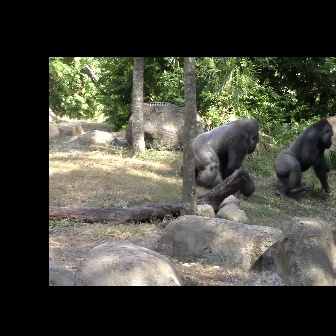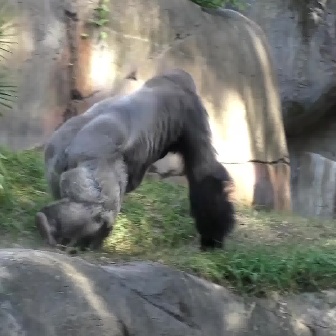
  Please identify the target specified by the bounding box [180,118,259,197] in the first image and locate it in the second image. Return the coordinates in [x_min,y_min,x_max,y_max] format.
Answer: [33,67,236,270]